County of Gladstone (Northern Territory)

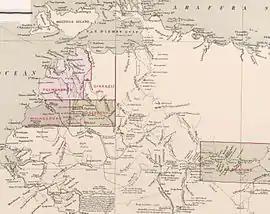
1886 map showing the small part of the Northern Territory subdivided into five counties

County of Gladstone was one of the five counties in the Northern Territory which are part of the cadastral divisions of Australia.